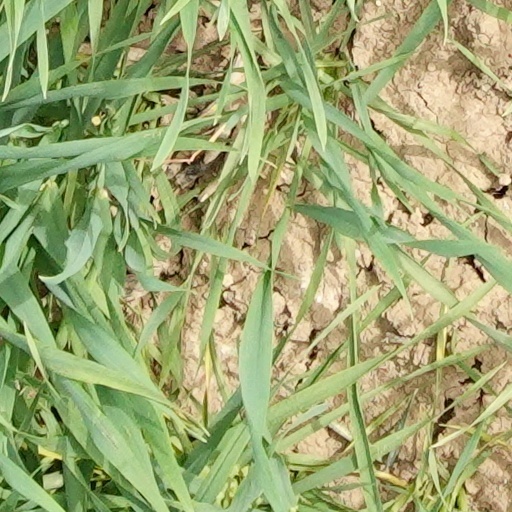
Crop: wheat